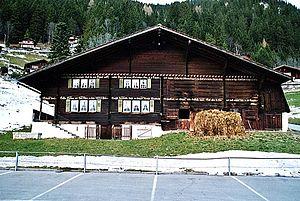
L'architecture rustique en Suisse désigne les modes traditionnels de construction des maisons campagnardes en Suisse qui diffèrent selon la localisation géographique où l'on distingue le Plateau suisse, le Jura et les Alpes.
Par architecture de la Suisse sont considérées les constructions situées en Suisse ainsi que celles issues de l'activité de Suisses à l'étranger.